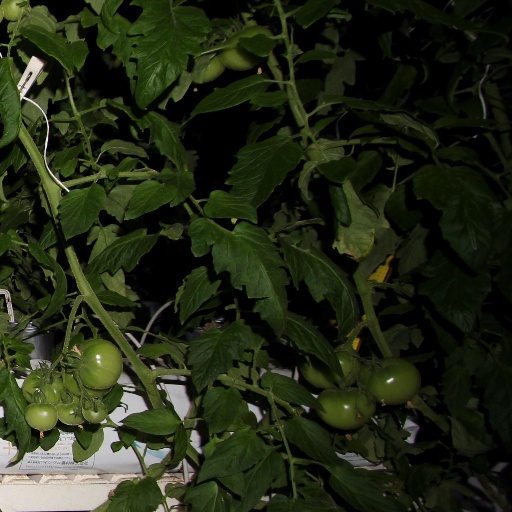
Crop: tomato